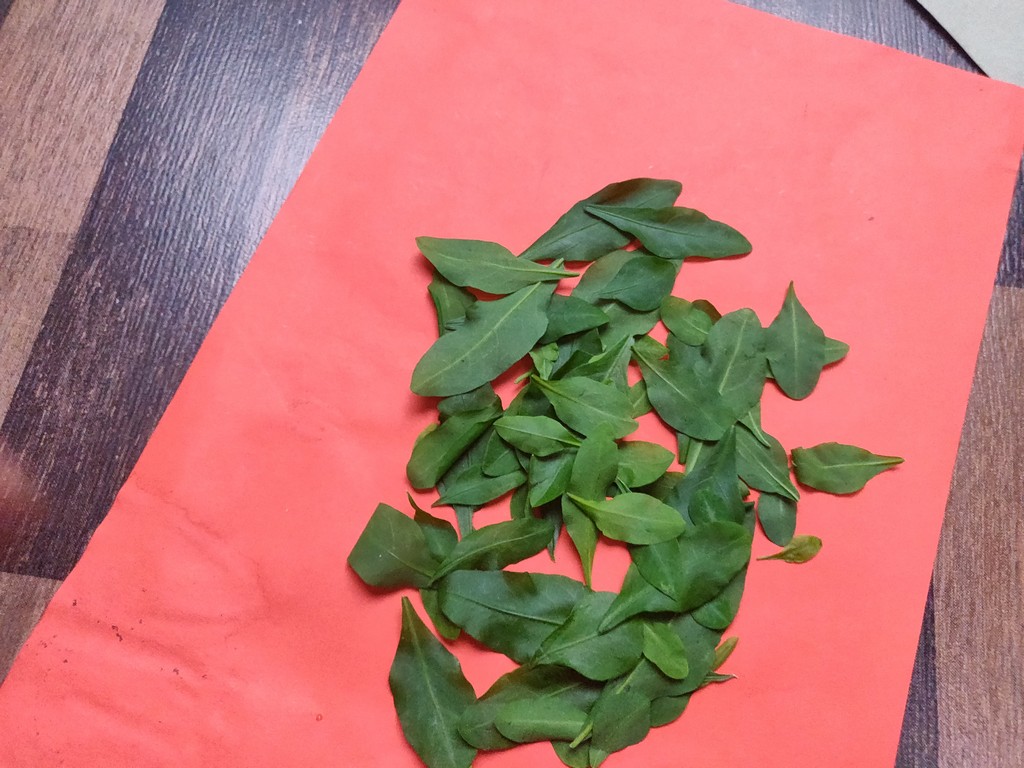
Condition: Healthy
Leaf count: multiple
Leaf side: unknown